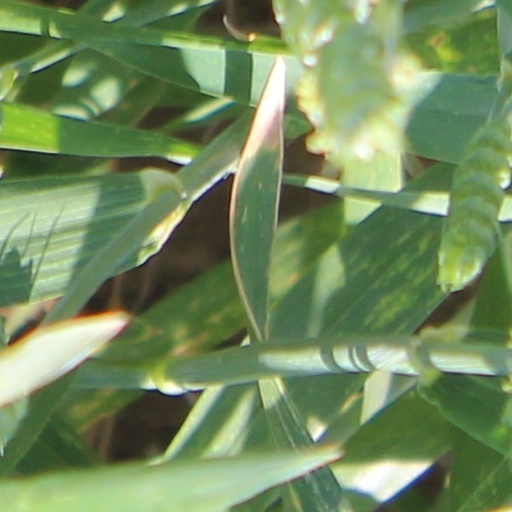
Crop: wheat